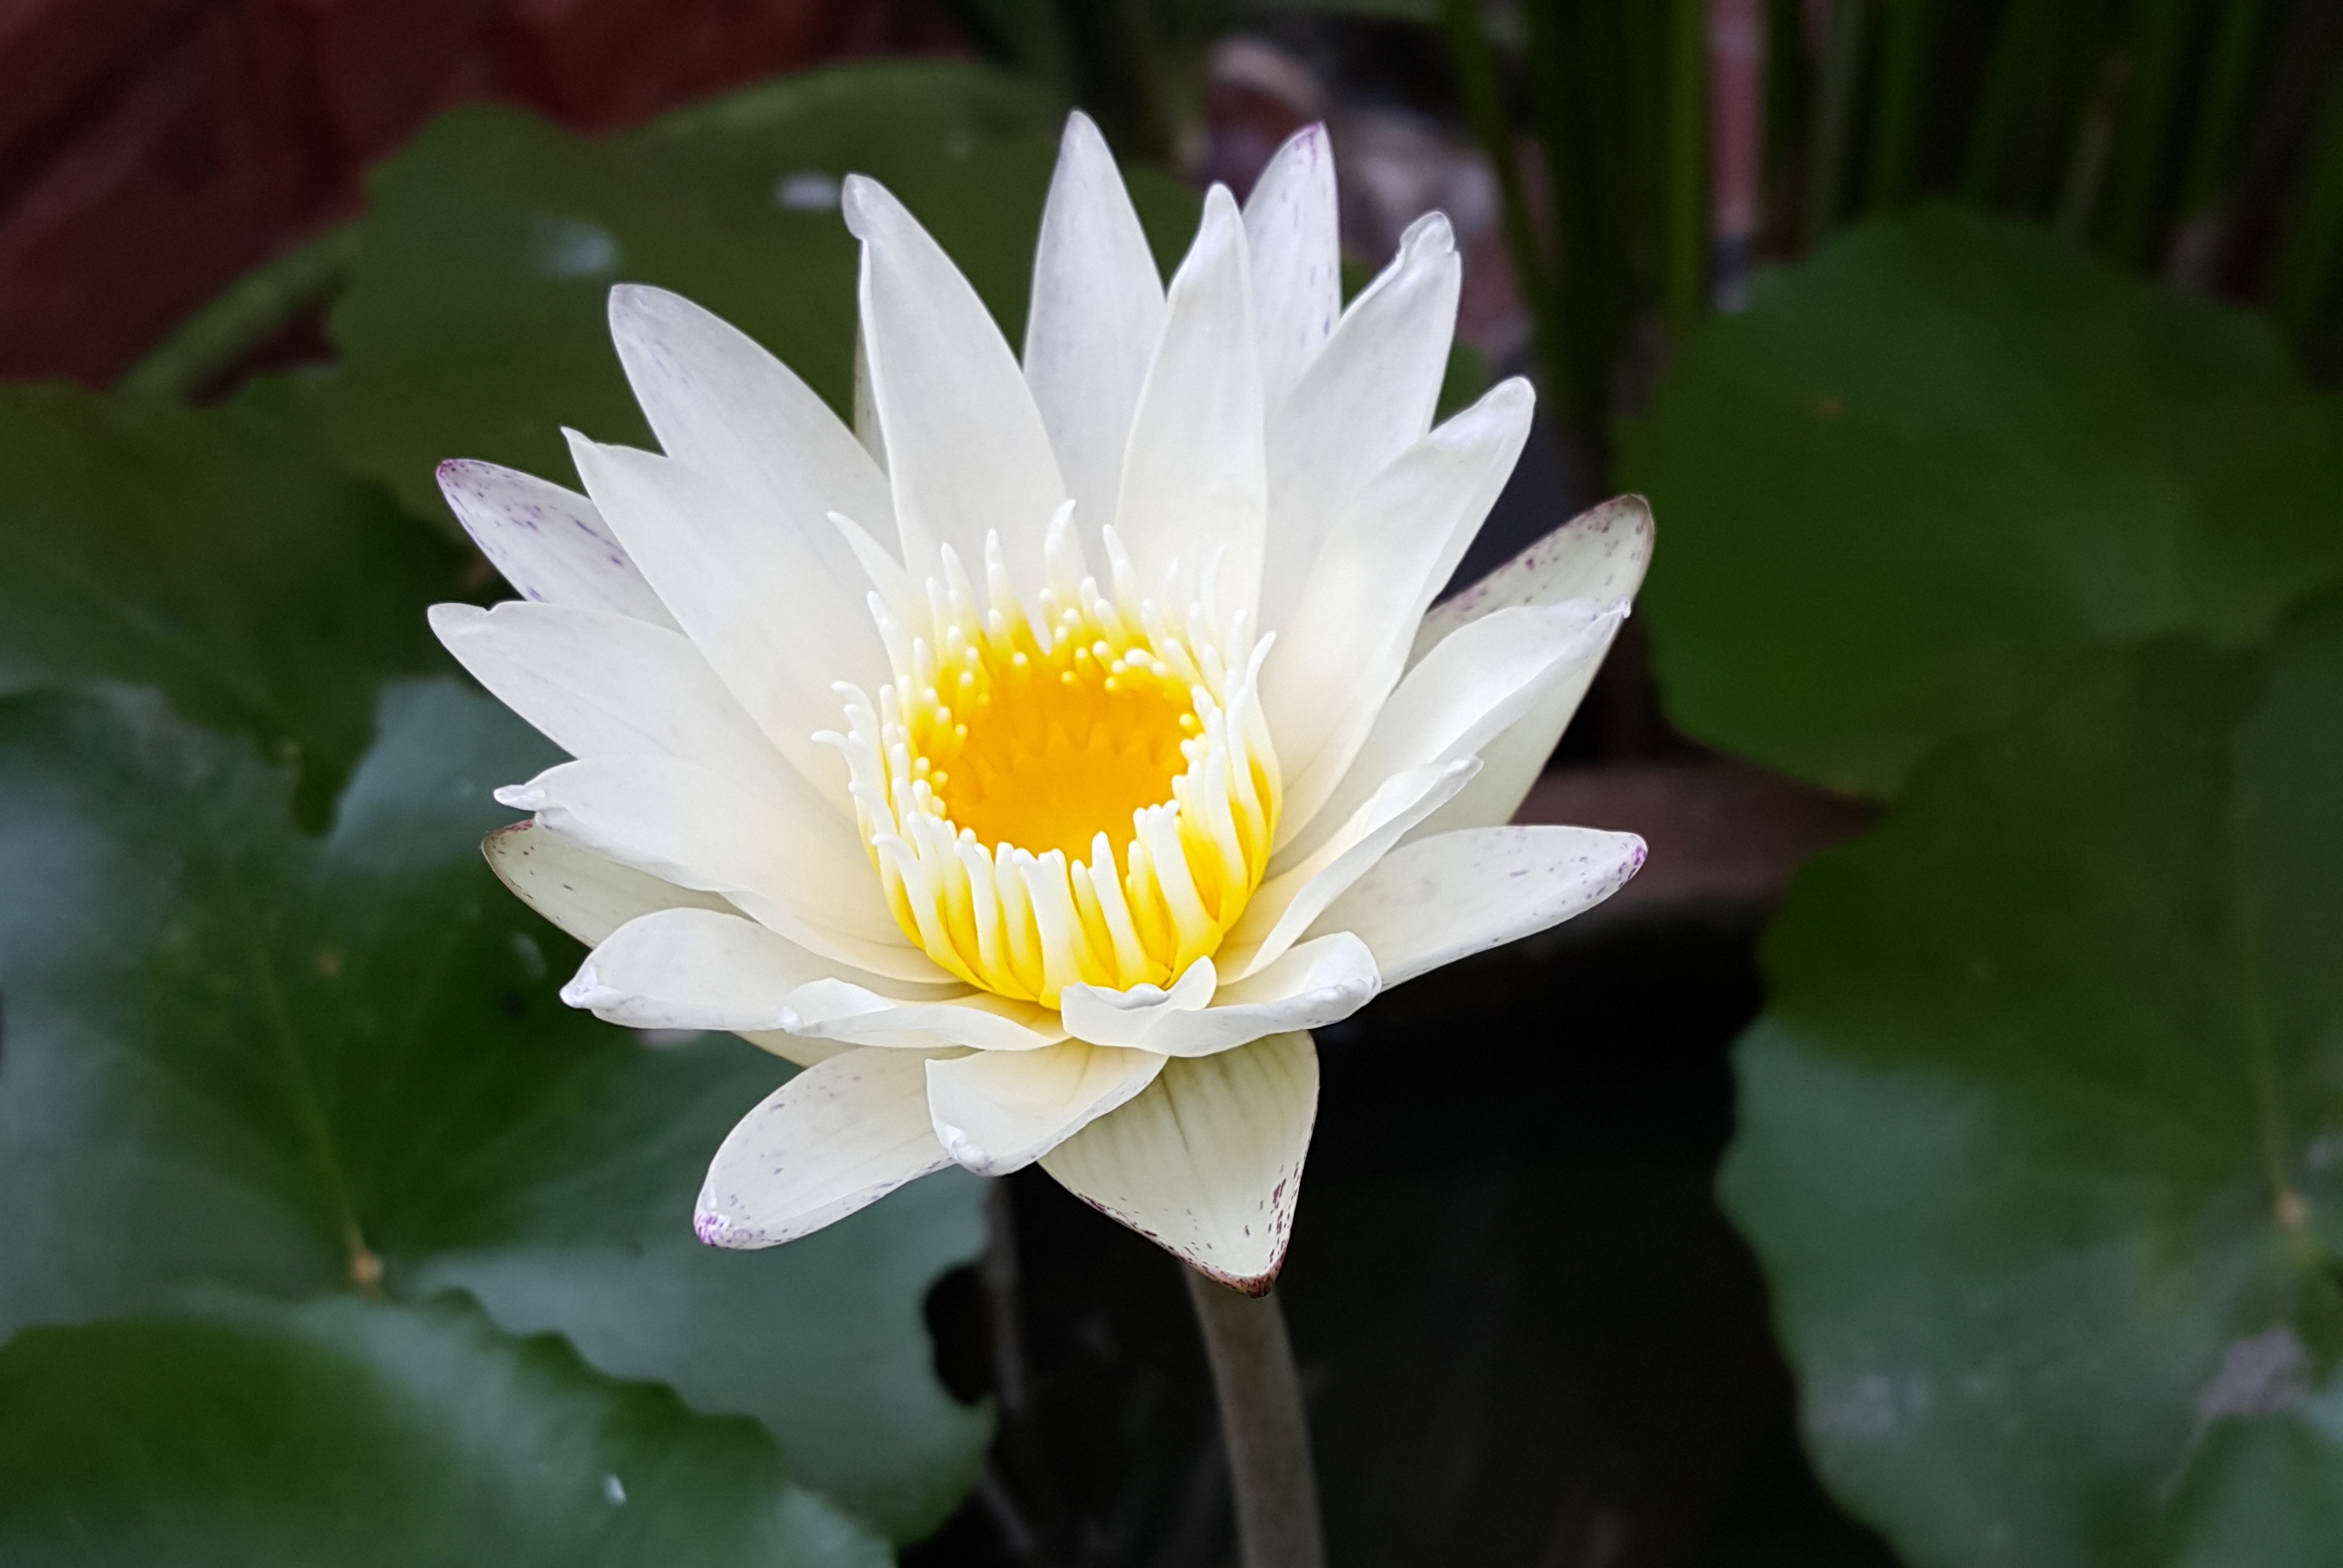
blossom, plant, flower, petal, natural, botany, garden, sacred lotus, aquatic plant, flora, lotus flower, lotus, lily, macro photography, flowering plant, city car, white water lily, white lotus, land plant, lotus family, proteales